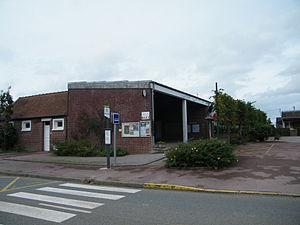
Mairie-école.
Thieulloy-l'Abbaye est une commune française située dans le département de la Somme, en région Hauts-de-France.